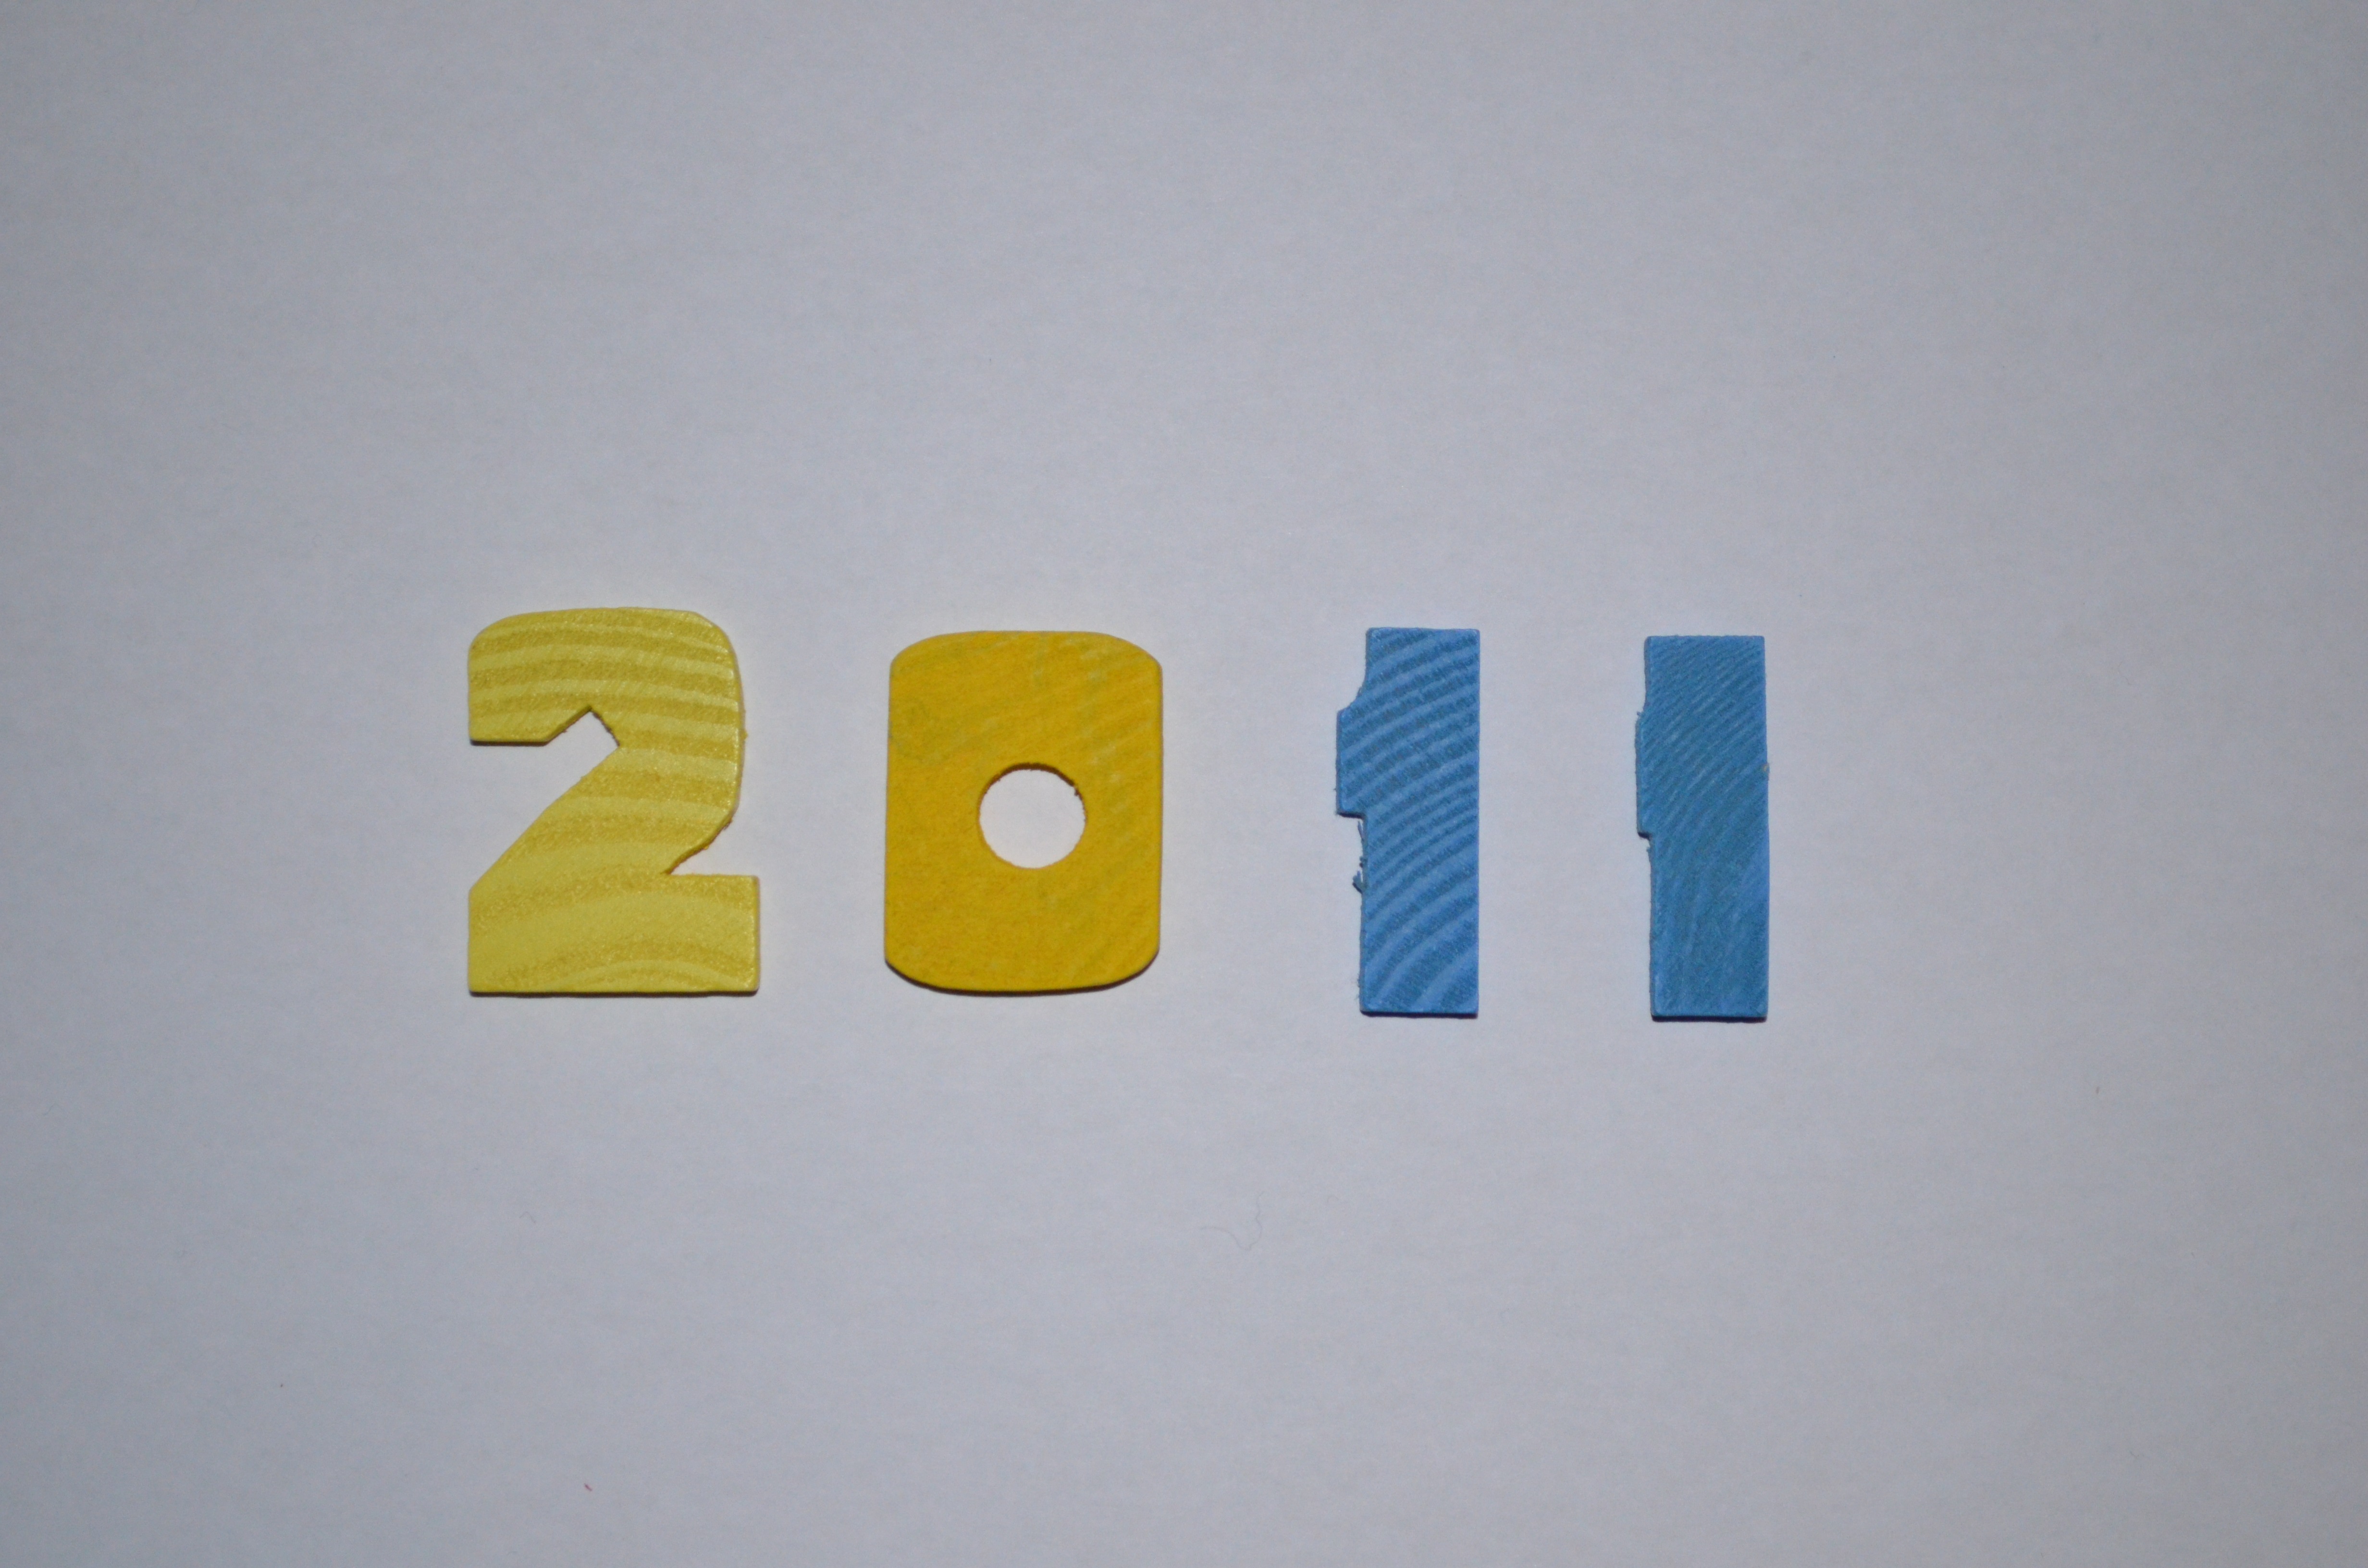
wood, number, pattern, blue, yellow, circle, date, brand, product, font, background, illustration, logo, text, year, new, shape, graphic design, twenty, eleven